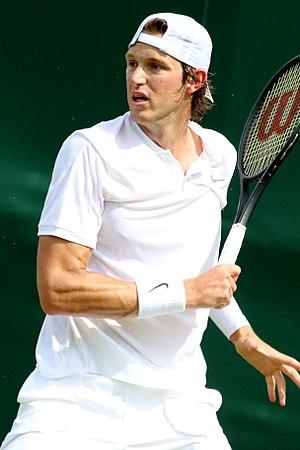
Nicolás Jarry, né le 11 octobre 1995 à Santiago, est un joueur de tennis chilien, professionnel depuis 2014. Il représente depuis 2013 le Chili en Coupe Davis et participe notamment aux barrages du Groupe Mondial contre le Canada en 2016.